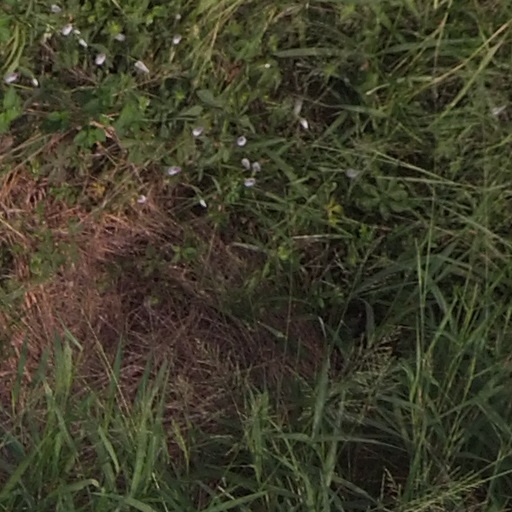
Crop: maize; corn